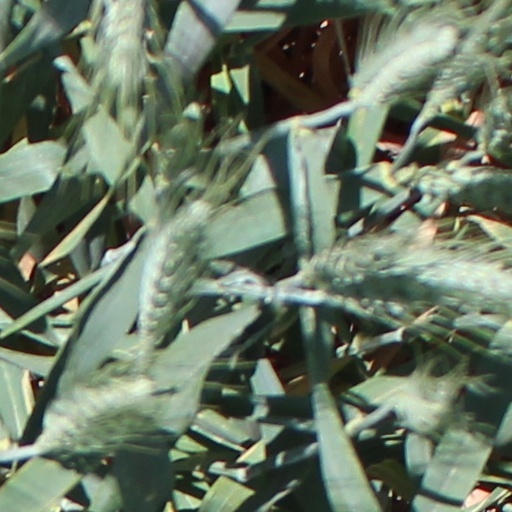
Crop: wheat